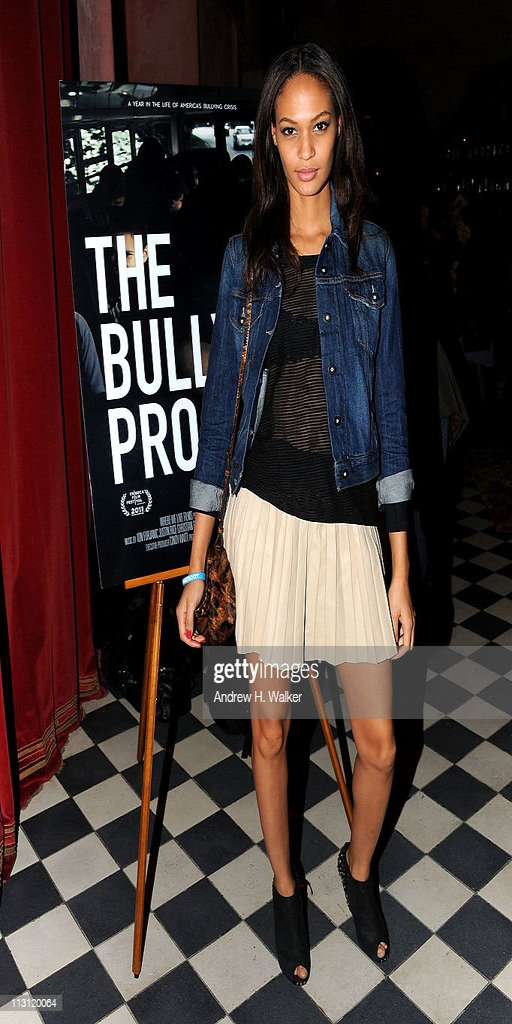
film actor attends premiere after party .